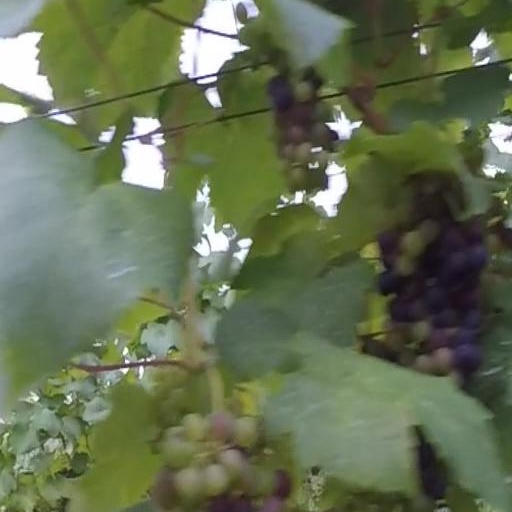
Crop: grape